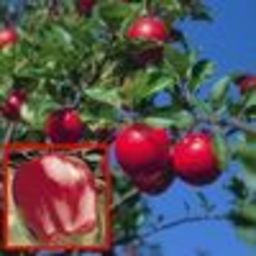
Label: Apple